World of Zoo

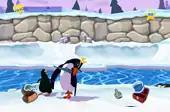
Screenshot of the game's alpha version

"World of Zoo" will simulate a zoo, and players will care for 95 different species of animals, from 11 different families, and place it in one of the 20 exhibits. The goal of the game is to keep the animals in the zoo happy, ways to do this include: feeding the animals, playing with the animals, and improving the animals exhibits. Keeping the animals happy will result in hearts and tokens for the player, who can then redeem their hearts and tokens for food, tools, and new animals.